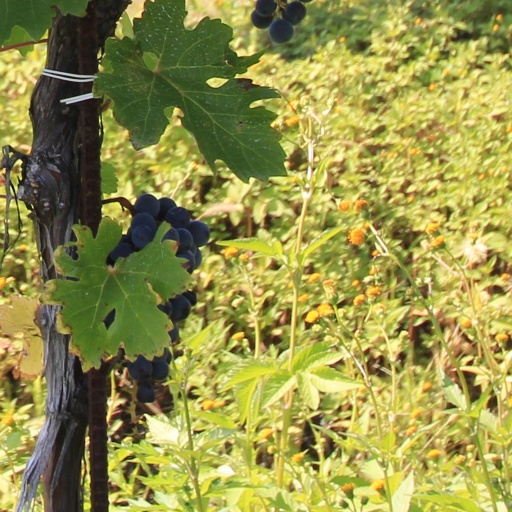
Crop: grape